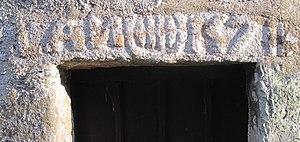
À Sercq, 3 juillet 2010